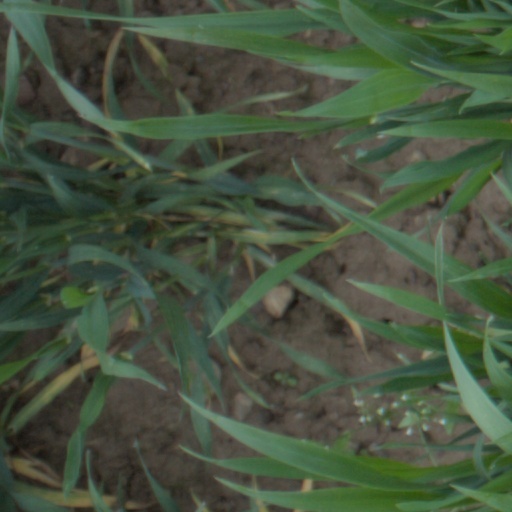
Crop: wheat